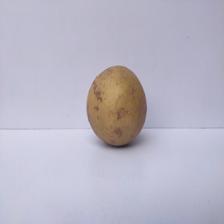
Size: Large